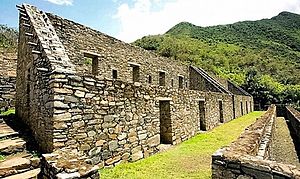
Choquequirau
Hovedstrukturer i Choquequirao
Choquequirao er en inkaruin i det sydlige Peru, der i struktur og arkitektur minder om Machu Picchu.